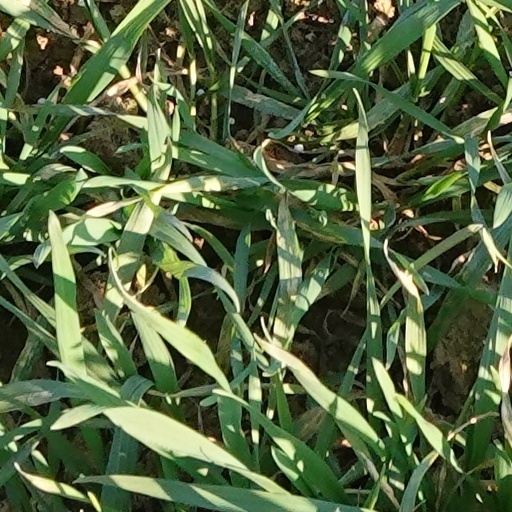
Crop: wheat